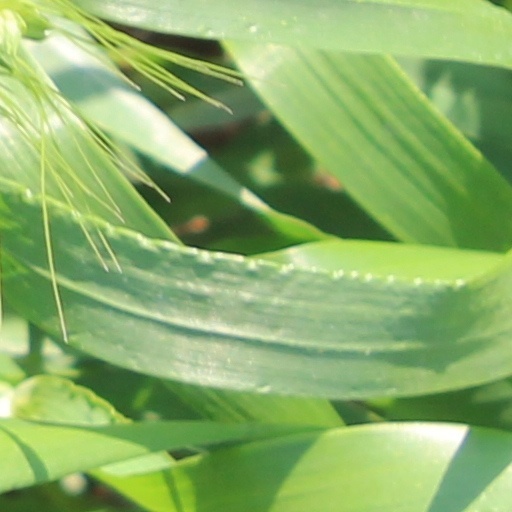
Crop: wheat